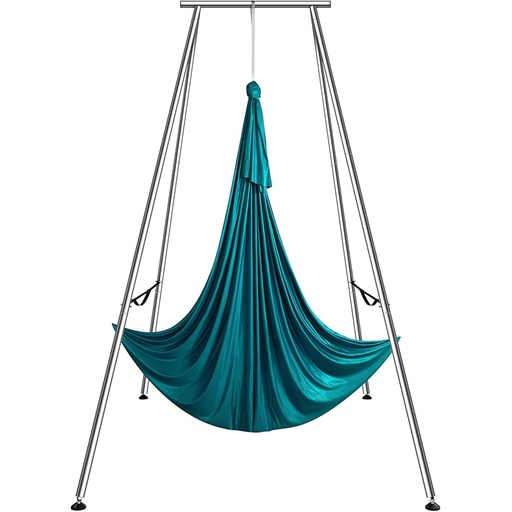
VEVOR Aerial Yoga Frame, 9.67 ft Height Swing Stand, Max 551.15 lbs Load Chrome-Plated Steel Pipe Inversion Yoga Rig for Indoor Outdoor Use
About This High-Weight Capacity Frame: Our aerial yoga frame boasts a robust Φ1.8 in/45 mm steel tubing construction. It's surprisingly lightweight but can support an impressive weight of up to 551.15 lbs/250 kg. It provides a secure and stable practice platform for yoga enthusiasts and professionals alike. Enhanced Rust-Proof Coating: Our yoga swing stand's surface undergoes meticulous chrome plating, not only giving it a shiny and appealing look but also passing level 8+ neutral salt spray tests. This means it's built to withstand rust, ensuring long-lasting durability in various environments. Spin with Ease: Thanks to its extended length and versatile kit, our aerial silk suits any ceiling height. It's the go-to choice for yoga enthusiasts who enjoy aerial silk workouts. Switch effortlessly between an aerial silk or a playful aerial swing mode. Double Protection: Our aerial yoga stand frame's clever triangular structure, combined with a non-slip base, ensures stability in all poses. Practice with peace of mind, focusing on your yoga journey without security concerns. Effortless Assembly: Say goodbye to complicated setups. Our yoga rig features a threaded rotating connection design, making assembly a breeze. Whether you're at home or outdoors, you can start your yoga practice in no time. Overview Brand : VEVOR Material : Steel, Polyester Color : Green Item Weight : 65.3 Pounds Global Trade Identification Number : 00197988275718, 00197988816645
Brand: VEVOR
Category: Sporting Goods > Fitness & General Exercise Equipment > Suspension Trainers > Suspension Training Accessories